Ray Ciarrocchi

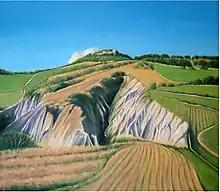
Ray Ciarrocchi, "August", 2010, oil on linen

Ray Ciarrocchi, the son of Italian immigrants from Tuscany and Le Marche, was born Ramon William Ciarrocchi in Chicago, IL on August 23, 1933. As a child he enjoyed drawing and during high school attended classes at the Art Institute of Chicago where he was influenced by the French Impressionists works that form a significant part of the museum's collection. After high school he enrolled and studied for two years at the Chicago Academy of Fine Arts with the idea that he might eventually work as an illustrator. Military service kept him from completing his studies but brought valuable experience as Ciarrocchi was assigned to three years duty in Tokyo, Japan as an illustrator. In Tokyo he was fortunate to meet and become friends with the writer Oliver Statler, who introduced him to Isamu Noguchi and the British ceramist Bernard Leach. Studying Zen painting and attending performances and sketching at the Kabuki Theatre with its splendid color were influential in Ciarrocchi's decision to become a painter.